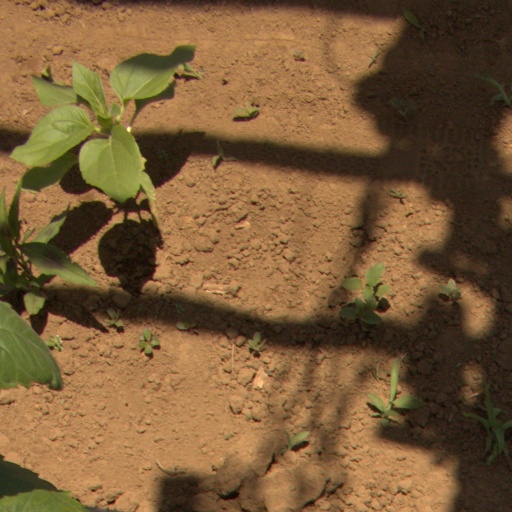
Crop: Jerusalem artichoke